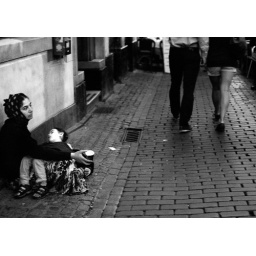
A homeless woman begs on the street in Brussels, holding her sleeping child, while cafe-goers and tourists walk by.